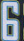
Number: 6